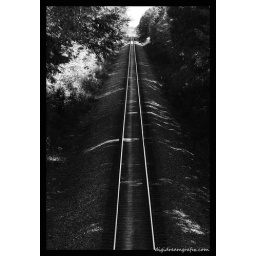
used built in black and white mode